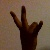
The image shows a hand gesture representing the number 7 in Indian Sign Language.